Impulse (2010 film)

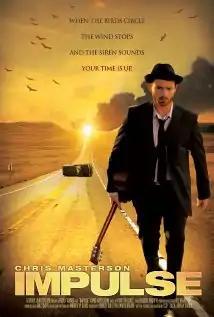

Impulse is a 2010 American suspense thriller short film written, produced, and directed by Scott Beck and Bryan Woods. The film is about the last day on Earth as deadly events unfold around a man (Chris Masterson) racing to his final and most significant act. The film made its debut on the closing night of the 2010 LA Shorts Fest. "Impulse" was picked up for distribution by Shorts International.